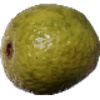
Label: Guava 1